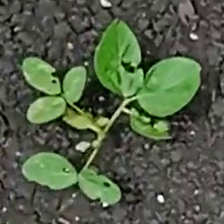
Weed species: Asian_Pigeonwings_(Clitoria Ternatea)